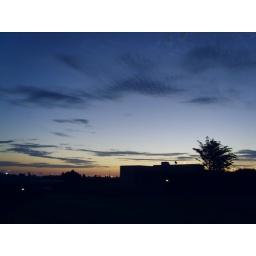
This is my neighbor's house with the twilight sky above it.